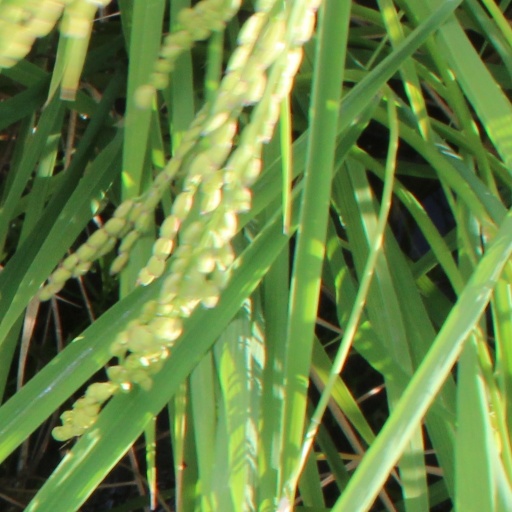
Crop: rice